Higashi Ōte Station

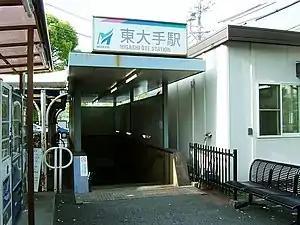
Main entrance

Higashi Ōte Station is served by the Meitetsu Seto Line, and is located 1.5 kilometers from the starting point of the line at .